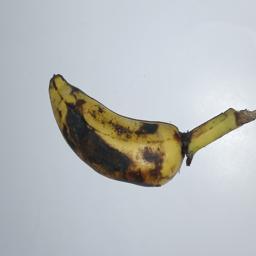
Banana variety: Champa Kola